Public Schools Battalions

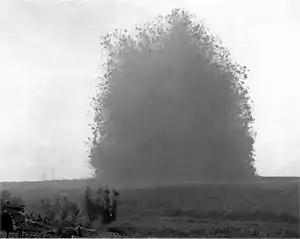
The moment the Hawthorn Ridge mine exploded.

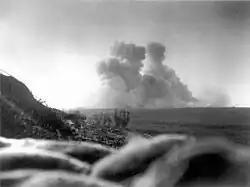
Hawthorn Ridge: in the foreground men in helmets wait for the debris to fall before attacking at Zero hour.

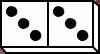
33rd Division's formation sign.

29th Division had recently taken over a section of the line in front of Beaumont-Hamel and was preparing for the 'Big Push' (the Battle of the Somme) scheduled for 29 June 1916. The division's objective was to cross of open ground and penetrate the German front line to Beaumont-Hamel, taking the Hawthorn Ridge Redoubt with the assistance of a large mine. The 16th Middlesex, like other battalions, had to provide working parties to carry away the chalk excavated by the tunnellers. The plan hinged on a five-day artillery bombardment to destroy the enemy trenches and barbed wire. Bad weather obscured the targets, patrols (including one from 16th Middlesex) reported much of the wire still uncut, and the bombardment was extended for two extra days, with Z day put back to 1 July. The 16th Middlesex was in support, behind the 2nd Royal Fusiliers attacking towards the Hawthorn Ridge Redoubt and the 1st Lancashire Fusiliers advancing from a sunken lane in No man's land towards The Copse a few hundred yards further north. Controversially, the Hawthorn Ridge mine was blown at 07.20, 10 minutes before Zero hour, which allowed the Germans time to recover before the infantry went 'over the top'. The explosion was caught by cameraman Geoffrey Malins and later shown worldwide in his film "The Battle of the Somme".